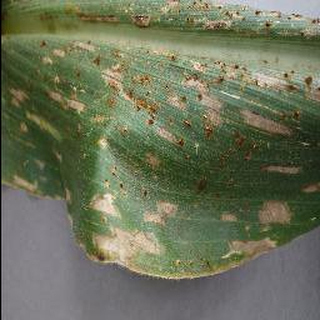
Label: corn_cercospora_leaf_spot